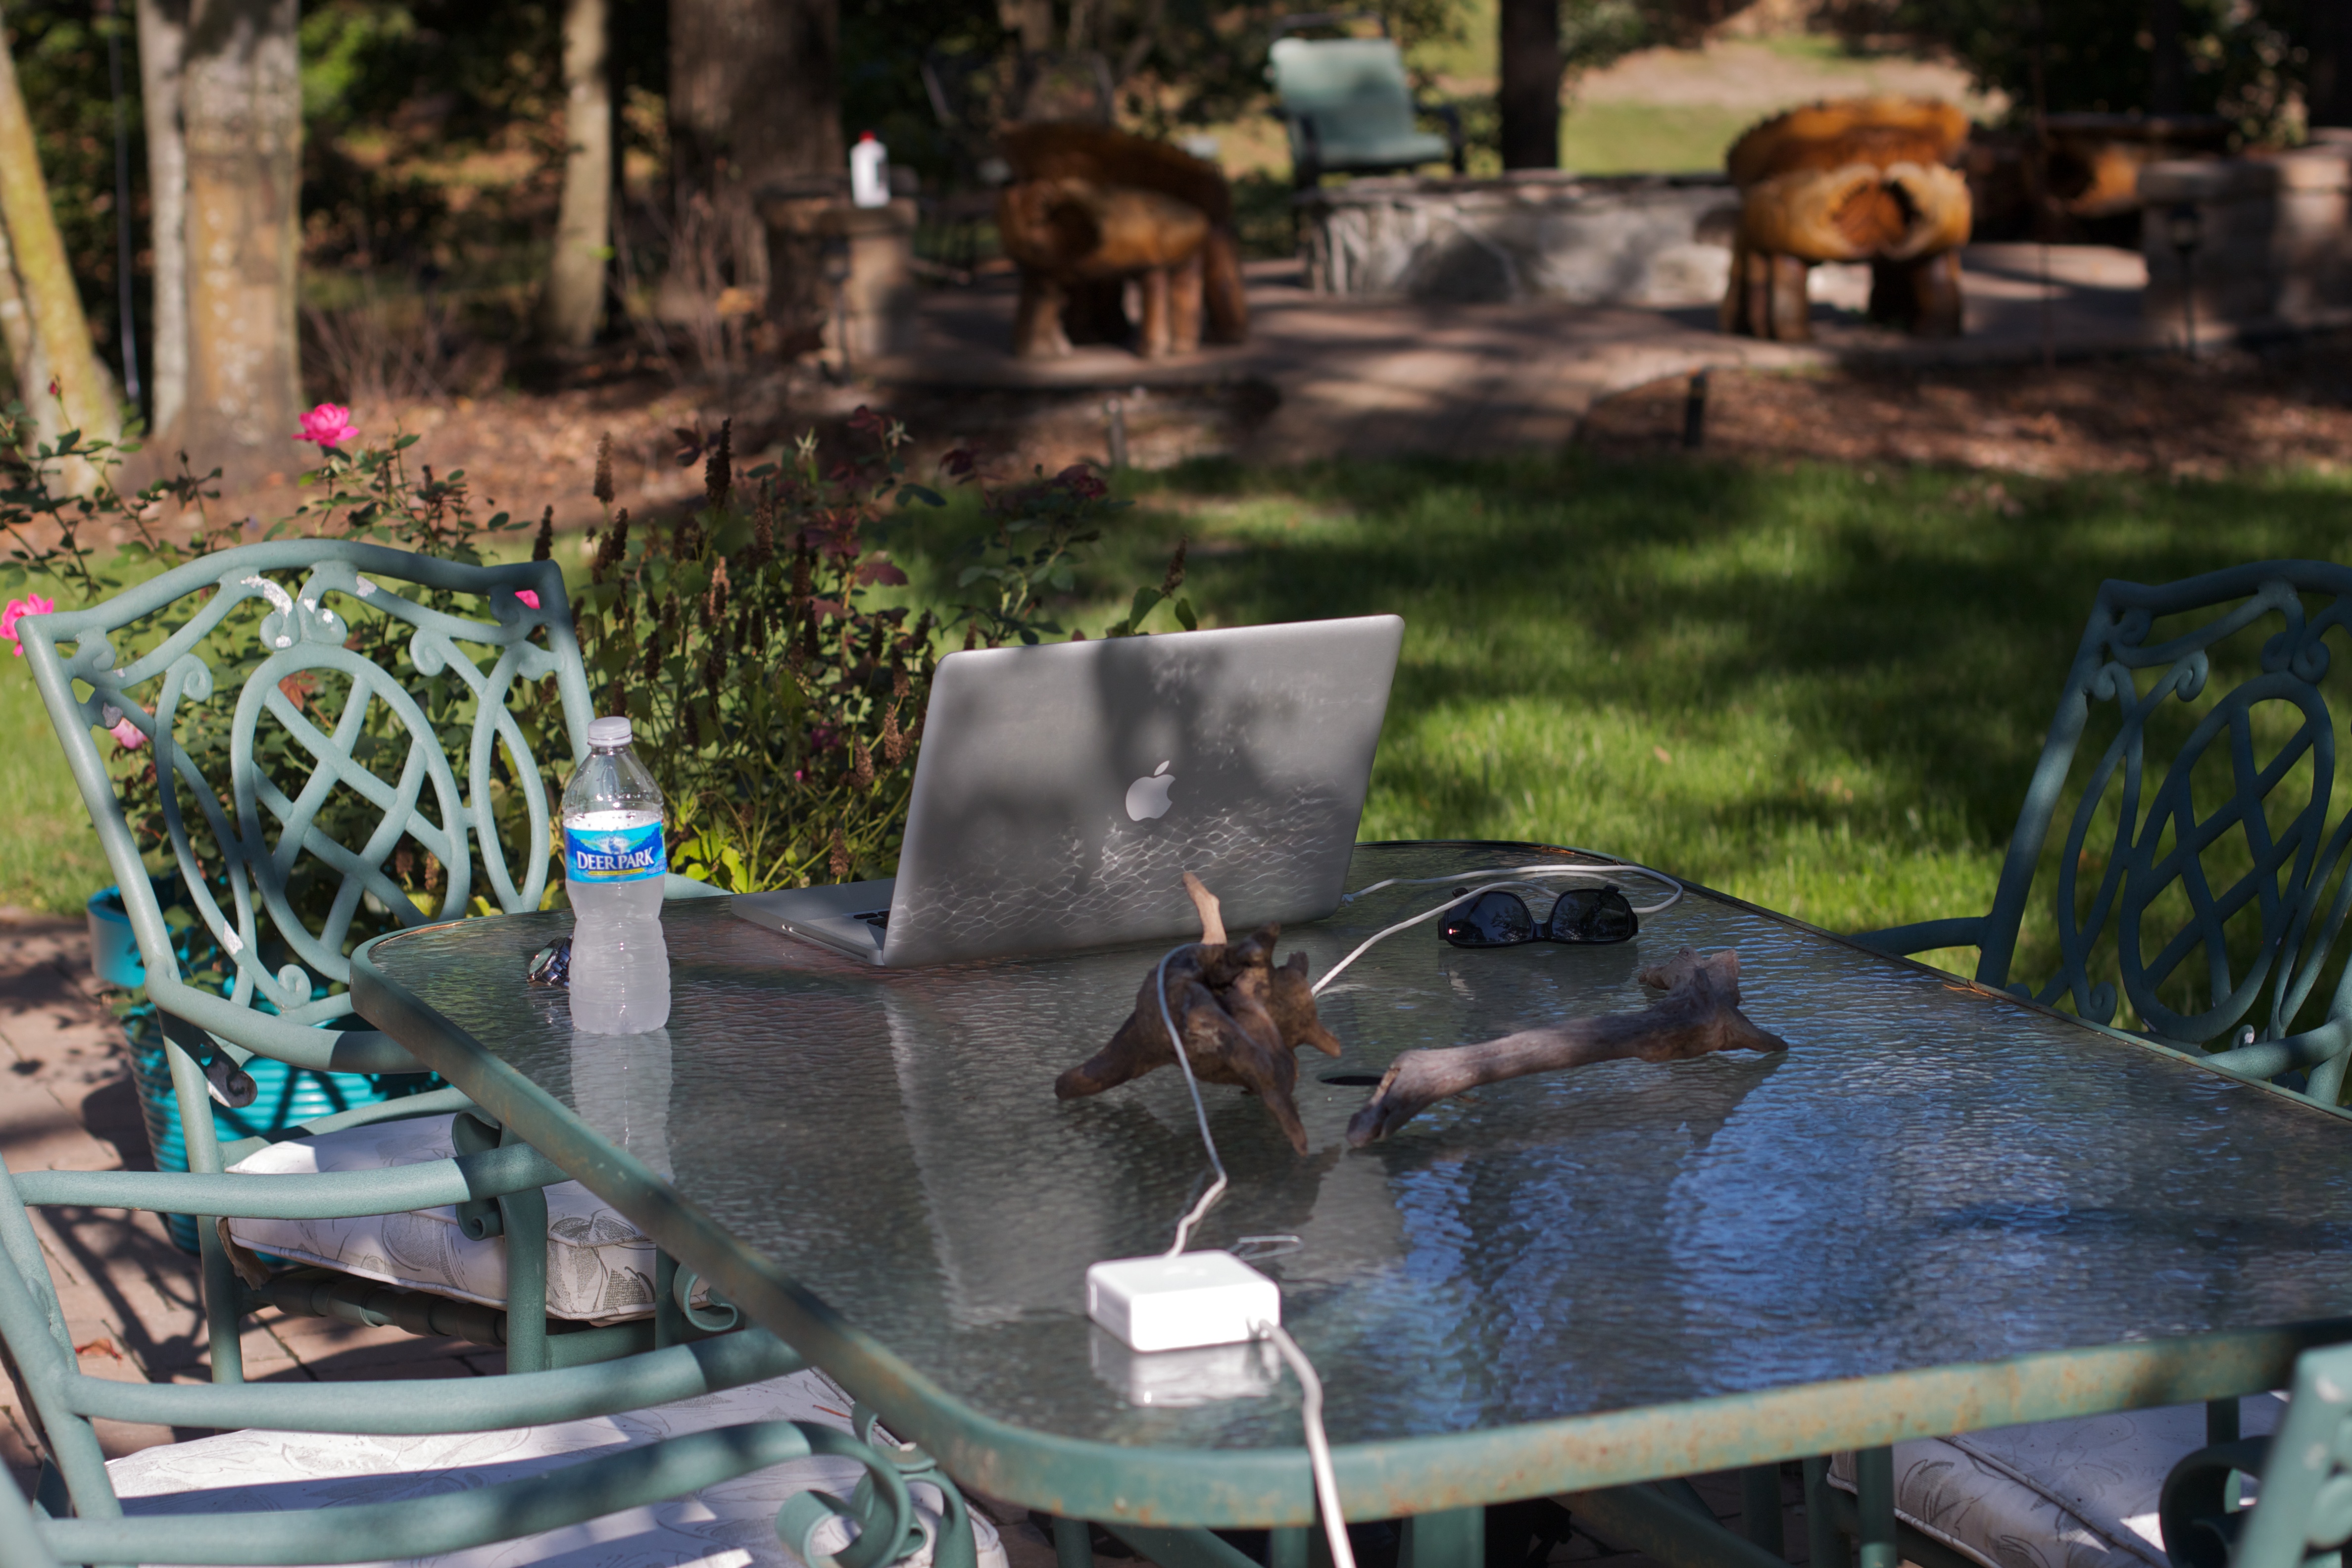
pond, backyard, garden, yard, odyssey, 2011365, screenshot